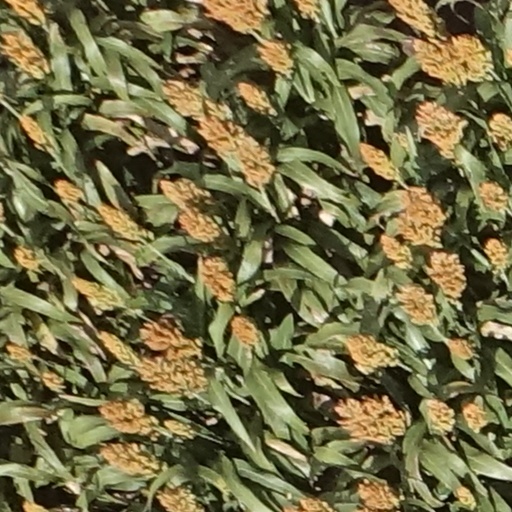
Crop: sorghum